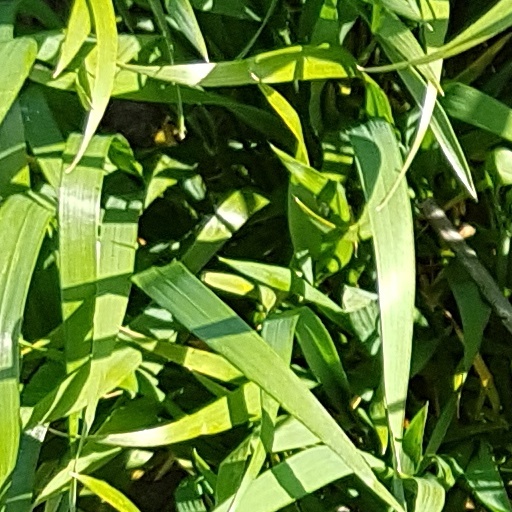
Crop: wheat